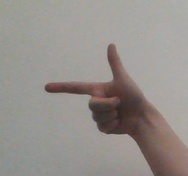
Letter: yaa